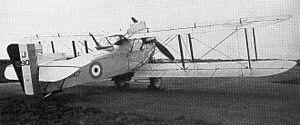
Le Fairey Fawn était un avion militaire de l'entre-deux-guerres réalisé au Royaume-Uni par Fairey Aviation Company. Bombardier léger monomoteur, il fut conçu comme remplaçant du Airco DH.9A et servit au sein de la Royal Air Force entre 1924 et 1929.